Israeli system of government

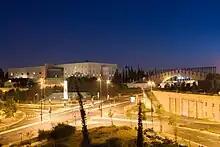
Israeli Supreme Court and High Court of Justice, Jerusalem

The judicial branch is an independent branch of the government, including secular and religious courts for the various religions present in Israel. The court system involves three stages of justice.